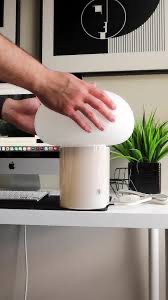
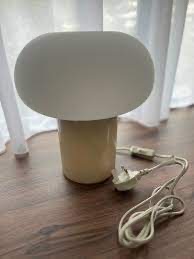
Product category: misc
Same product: yes